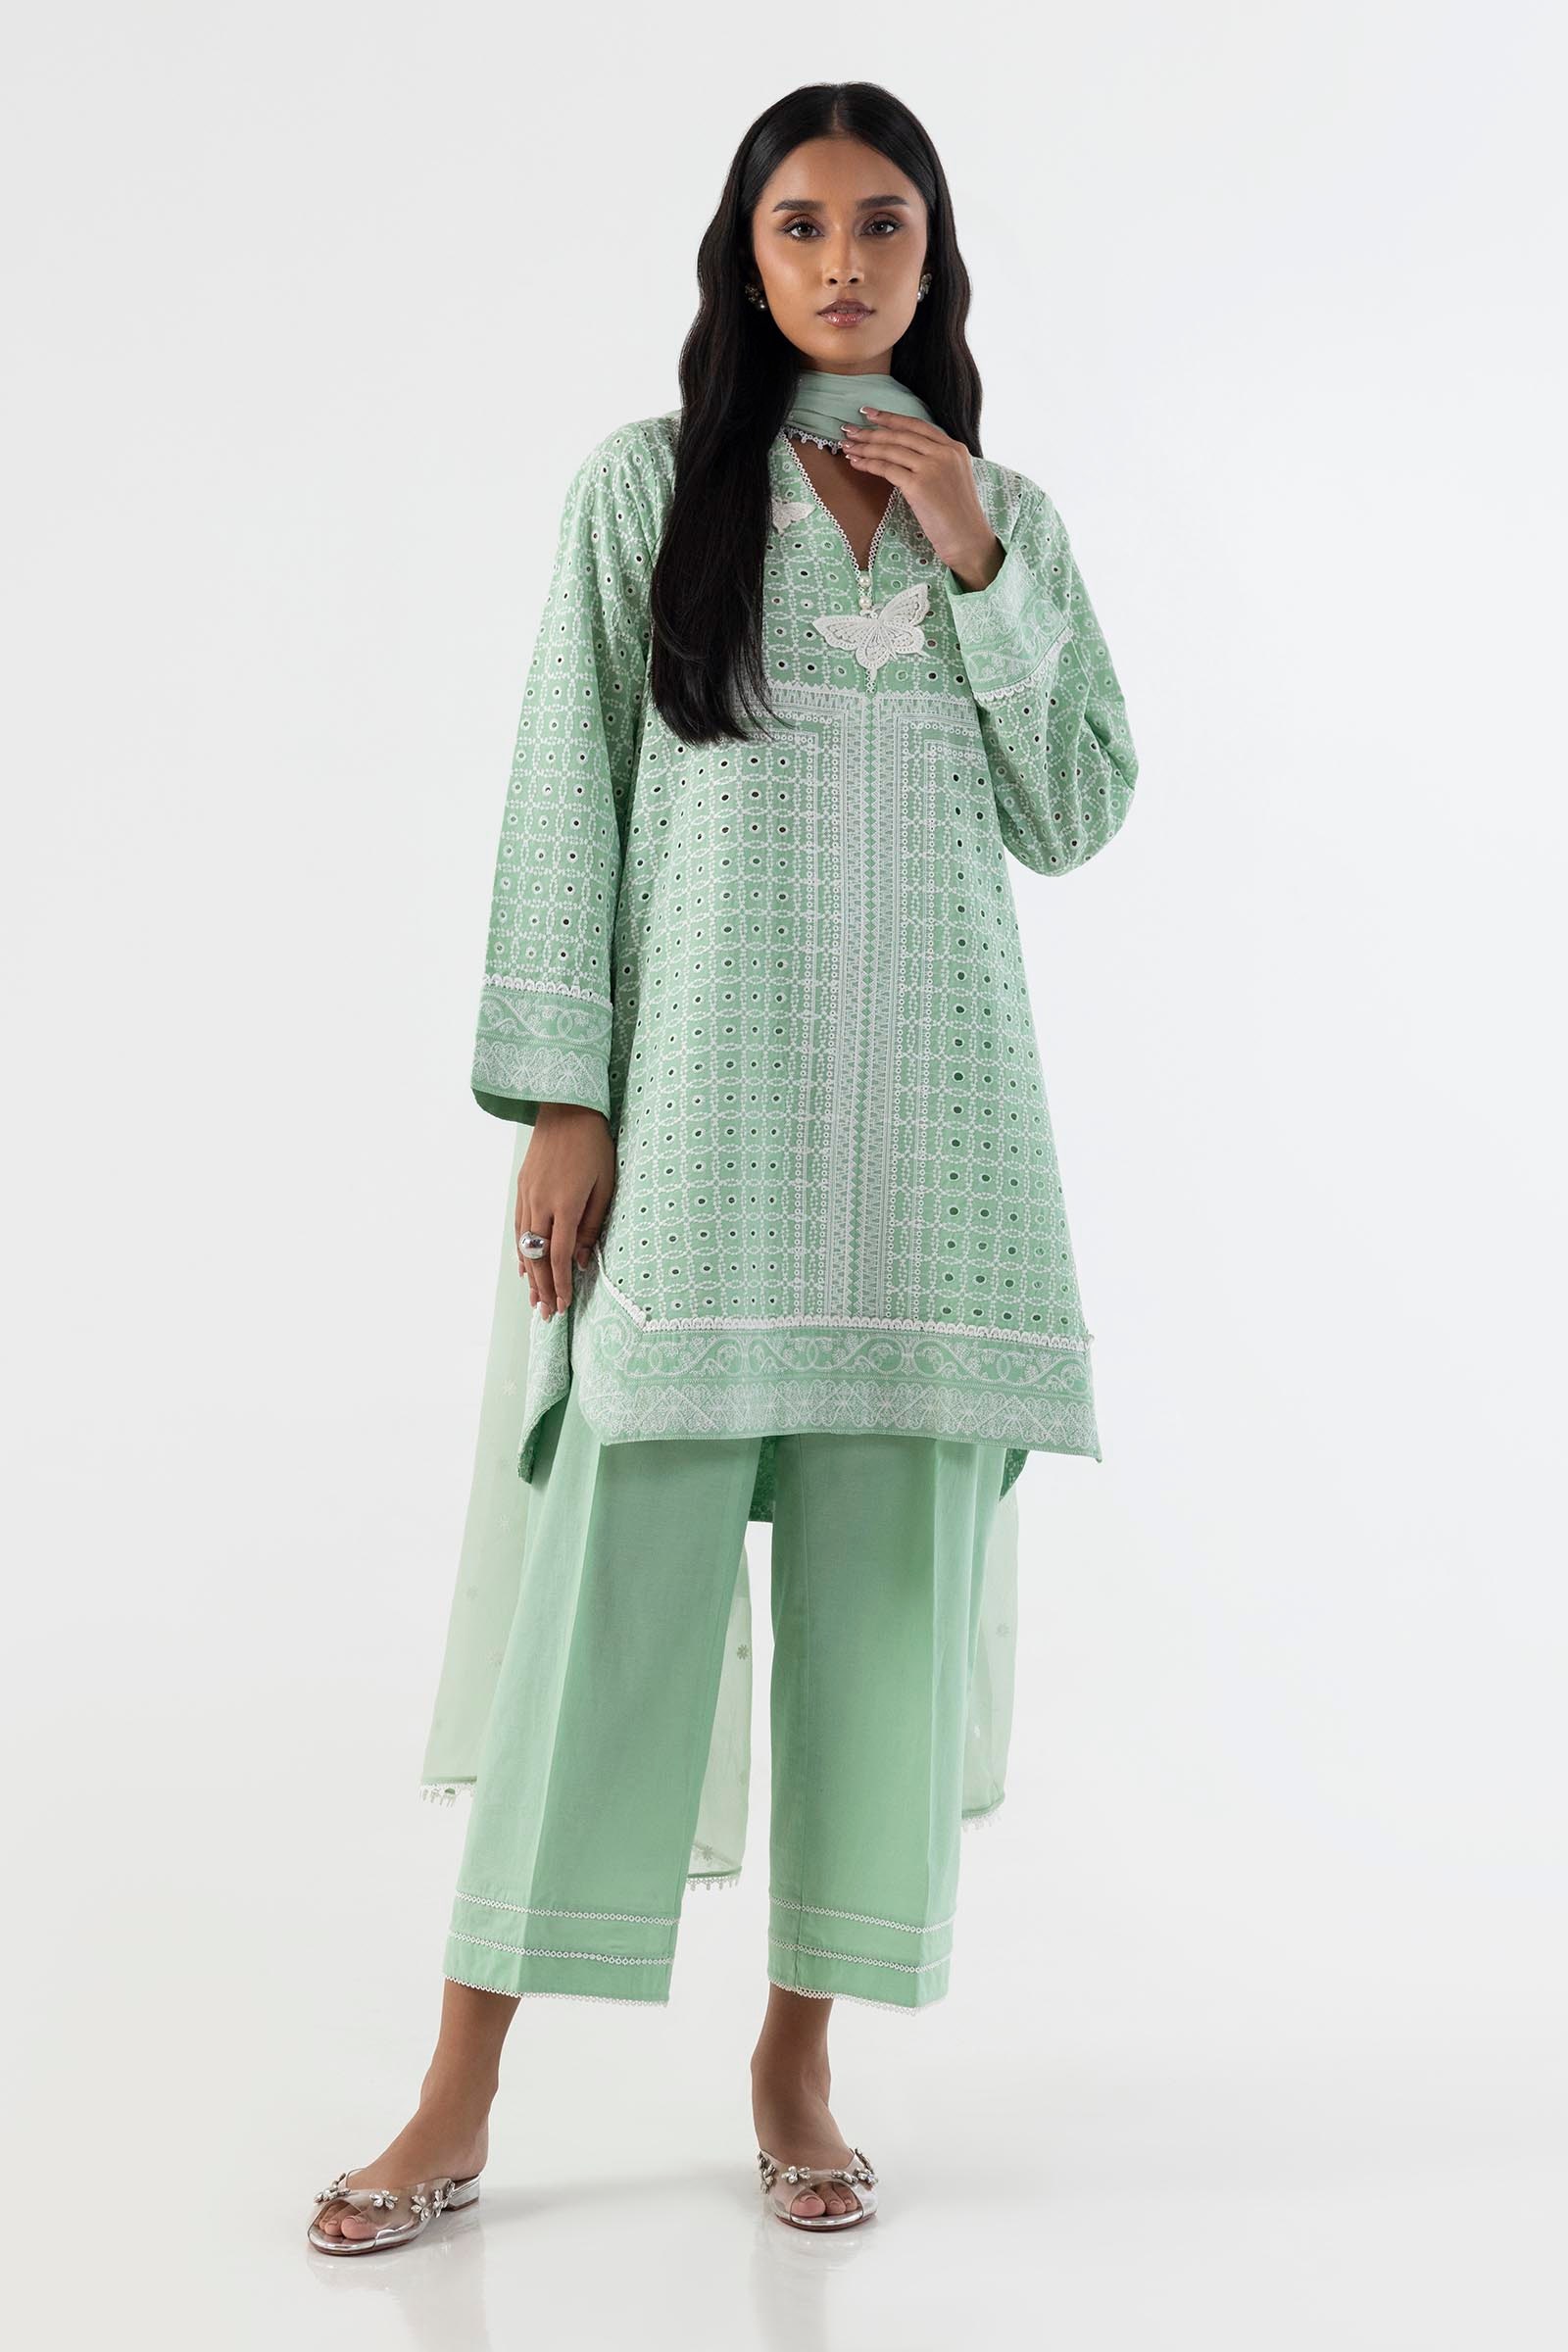
mint embroidered crop tunic